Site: brandenburg
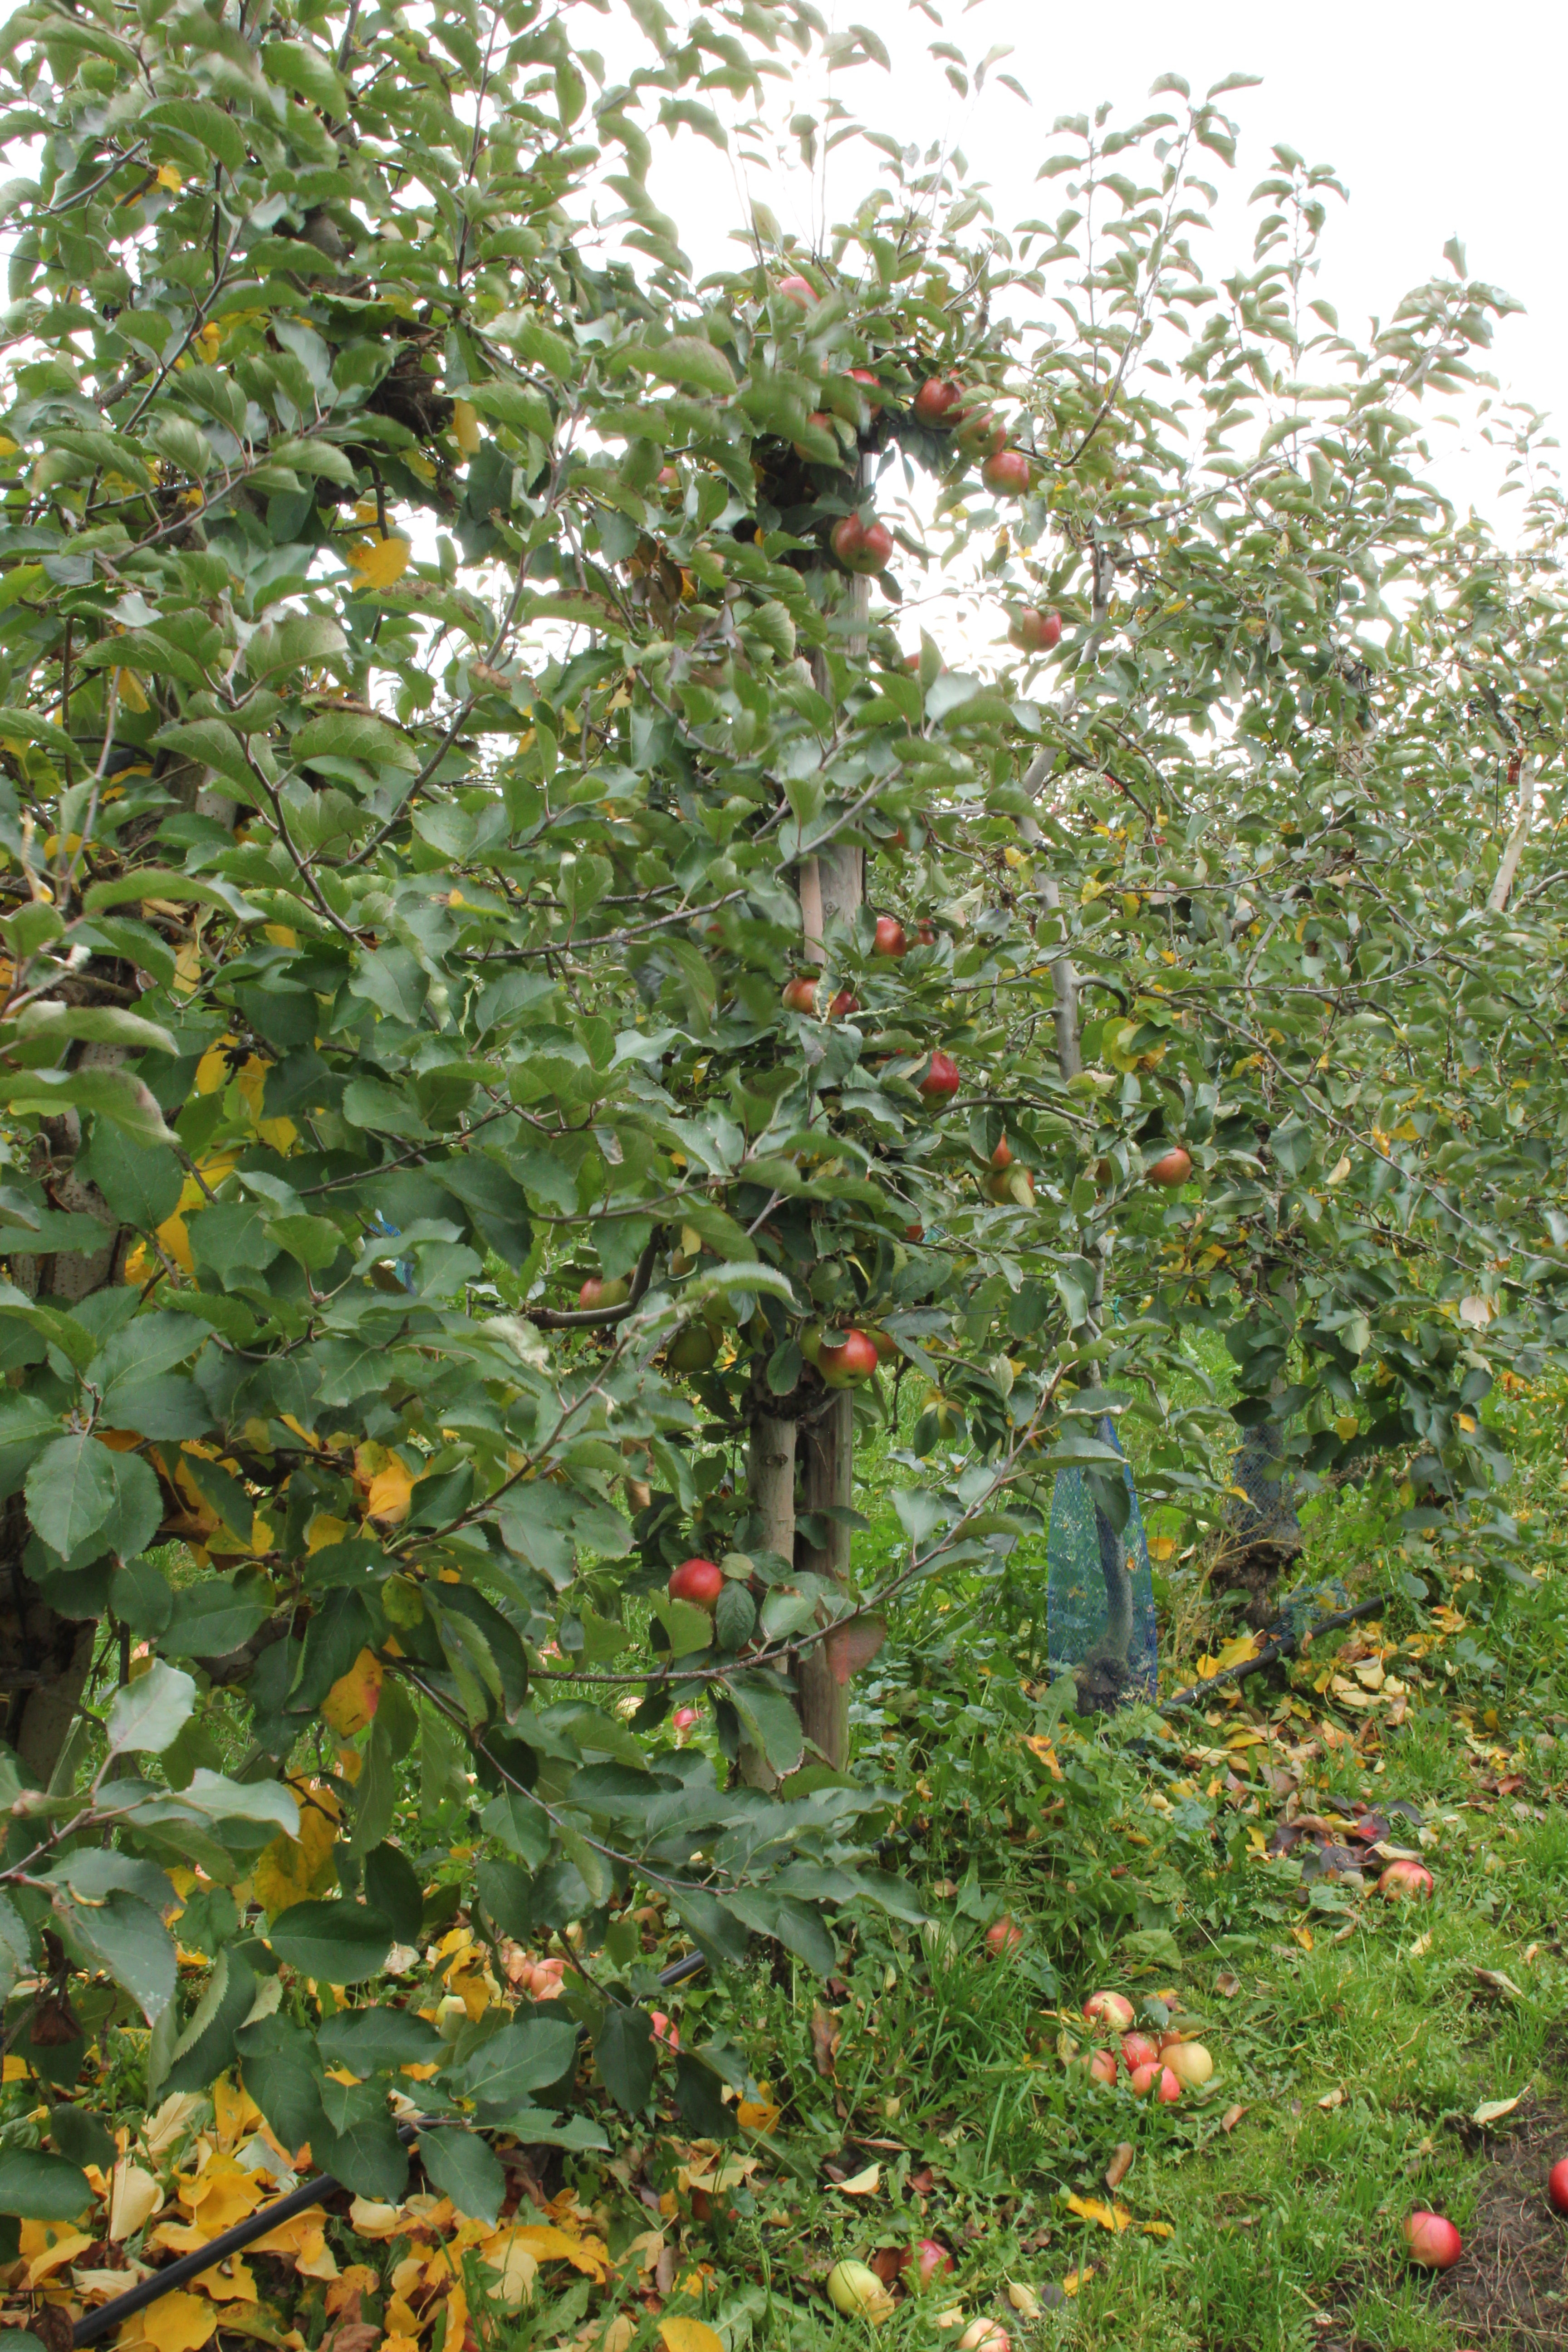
Growth stage (BBCH 91): Senescence, beginning of dormancy